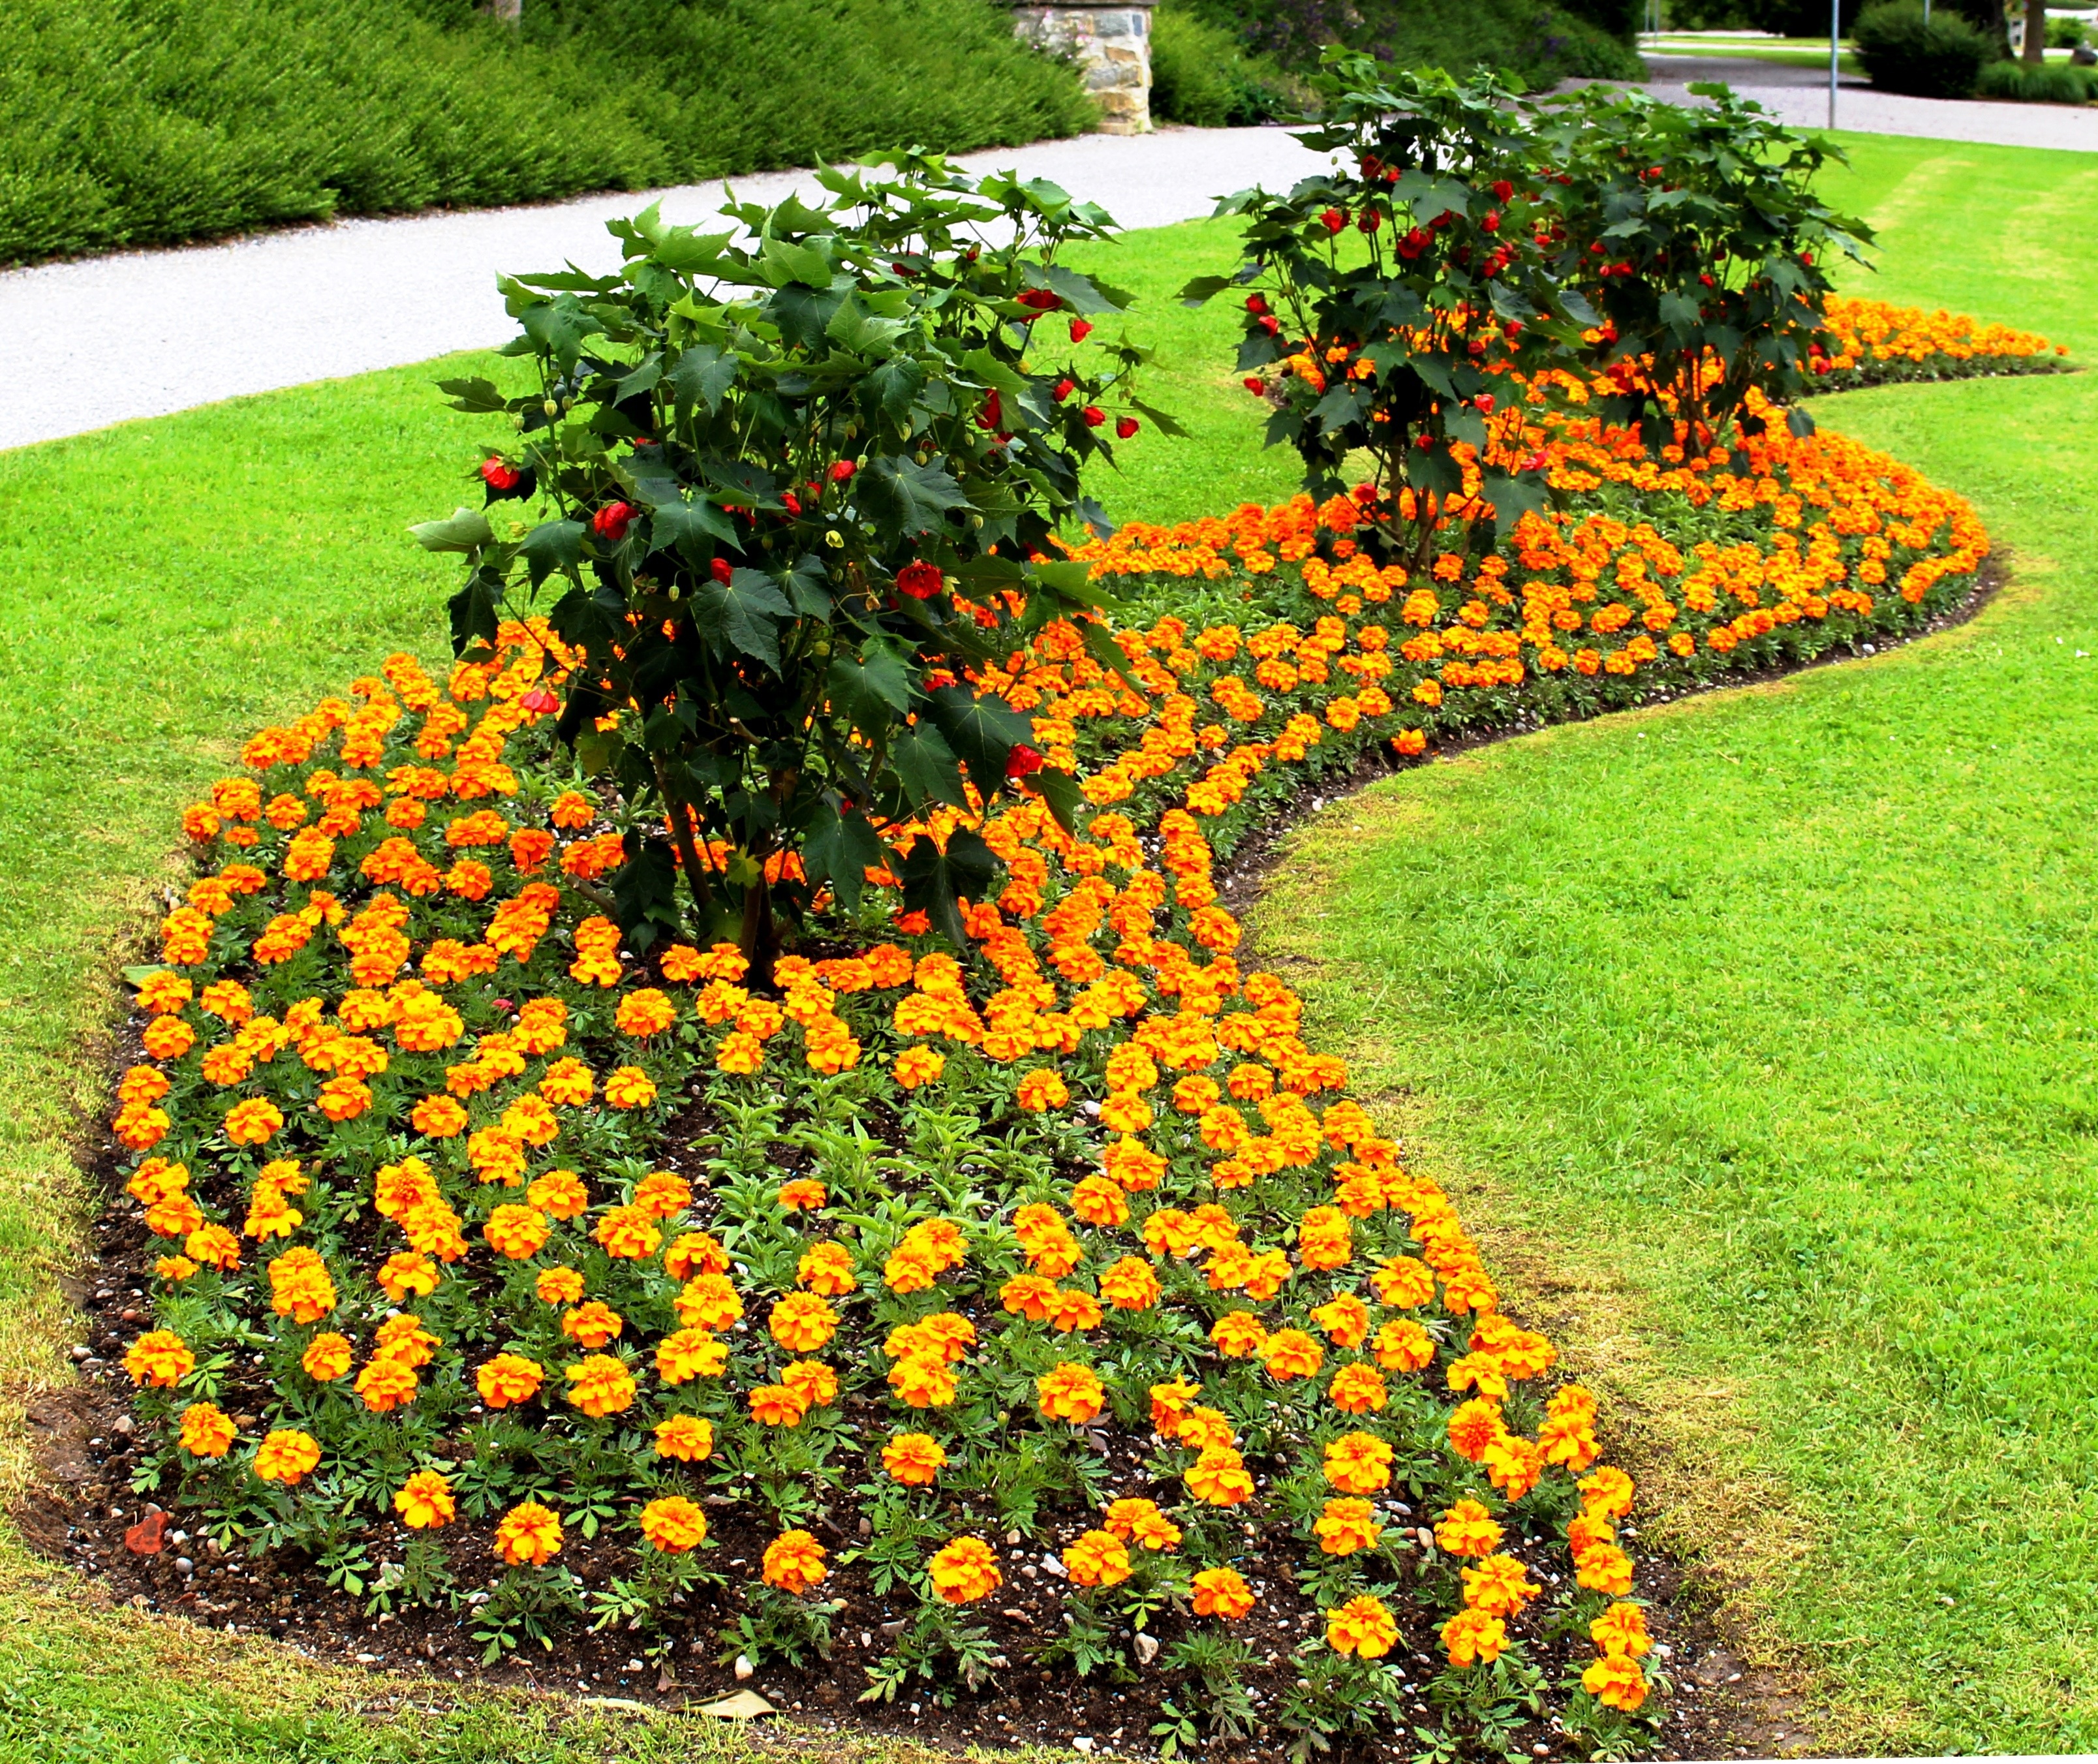
tree, grass, plant, lawn, leaf, flower, spring, autumn, park, botany, garden, flowers, flower bed, shrub, switzerland, botanical garden, rush, yard, ornamental plants, flowering plant, daisy family, discounts, lake park, annual plant, romanshorn, land plant